Chicoreus torrefactus

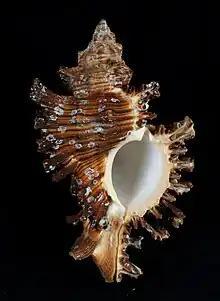
Shell of "Chicoreus torrefactus" (Sowerby, 1841) measuring 102.2 mm in height, found on rocks in shallow water at Minabe, in Japan.

Chicoreus torrefactus, common name the firebrand murex, is a species of sea snail, a marine gastropod mollusk in the family Muricidae, the murex snails or rock snails.